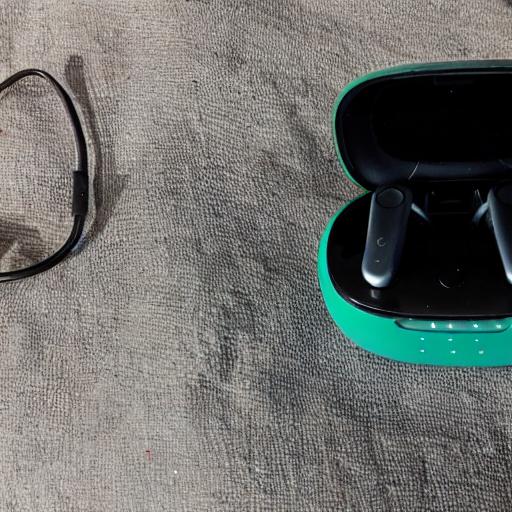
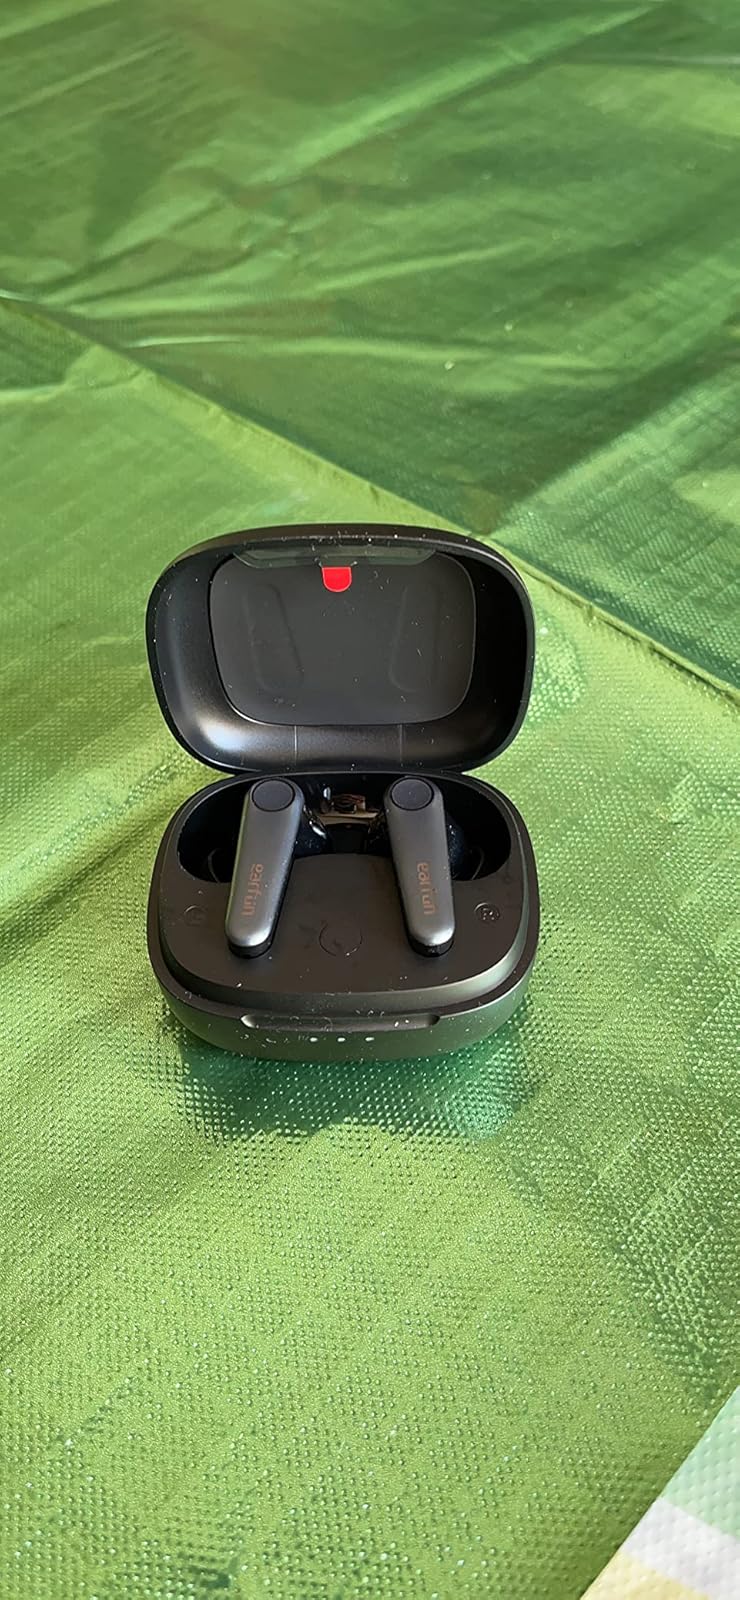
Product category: earbuds
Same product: no